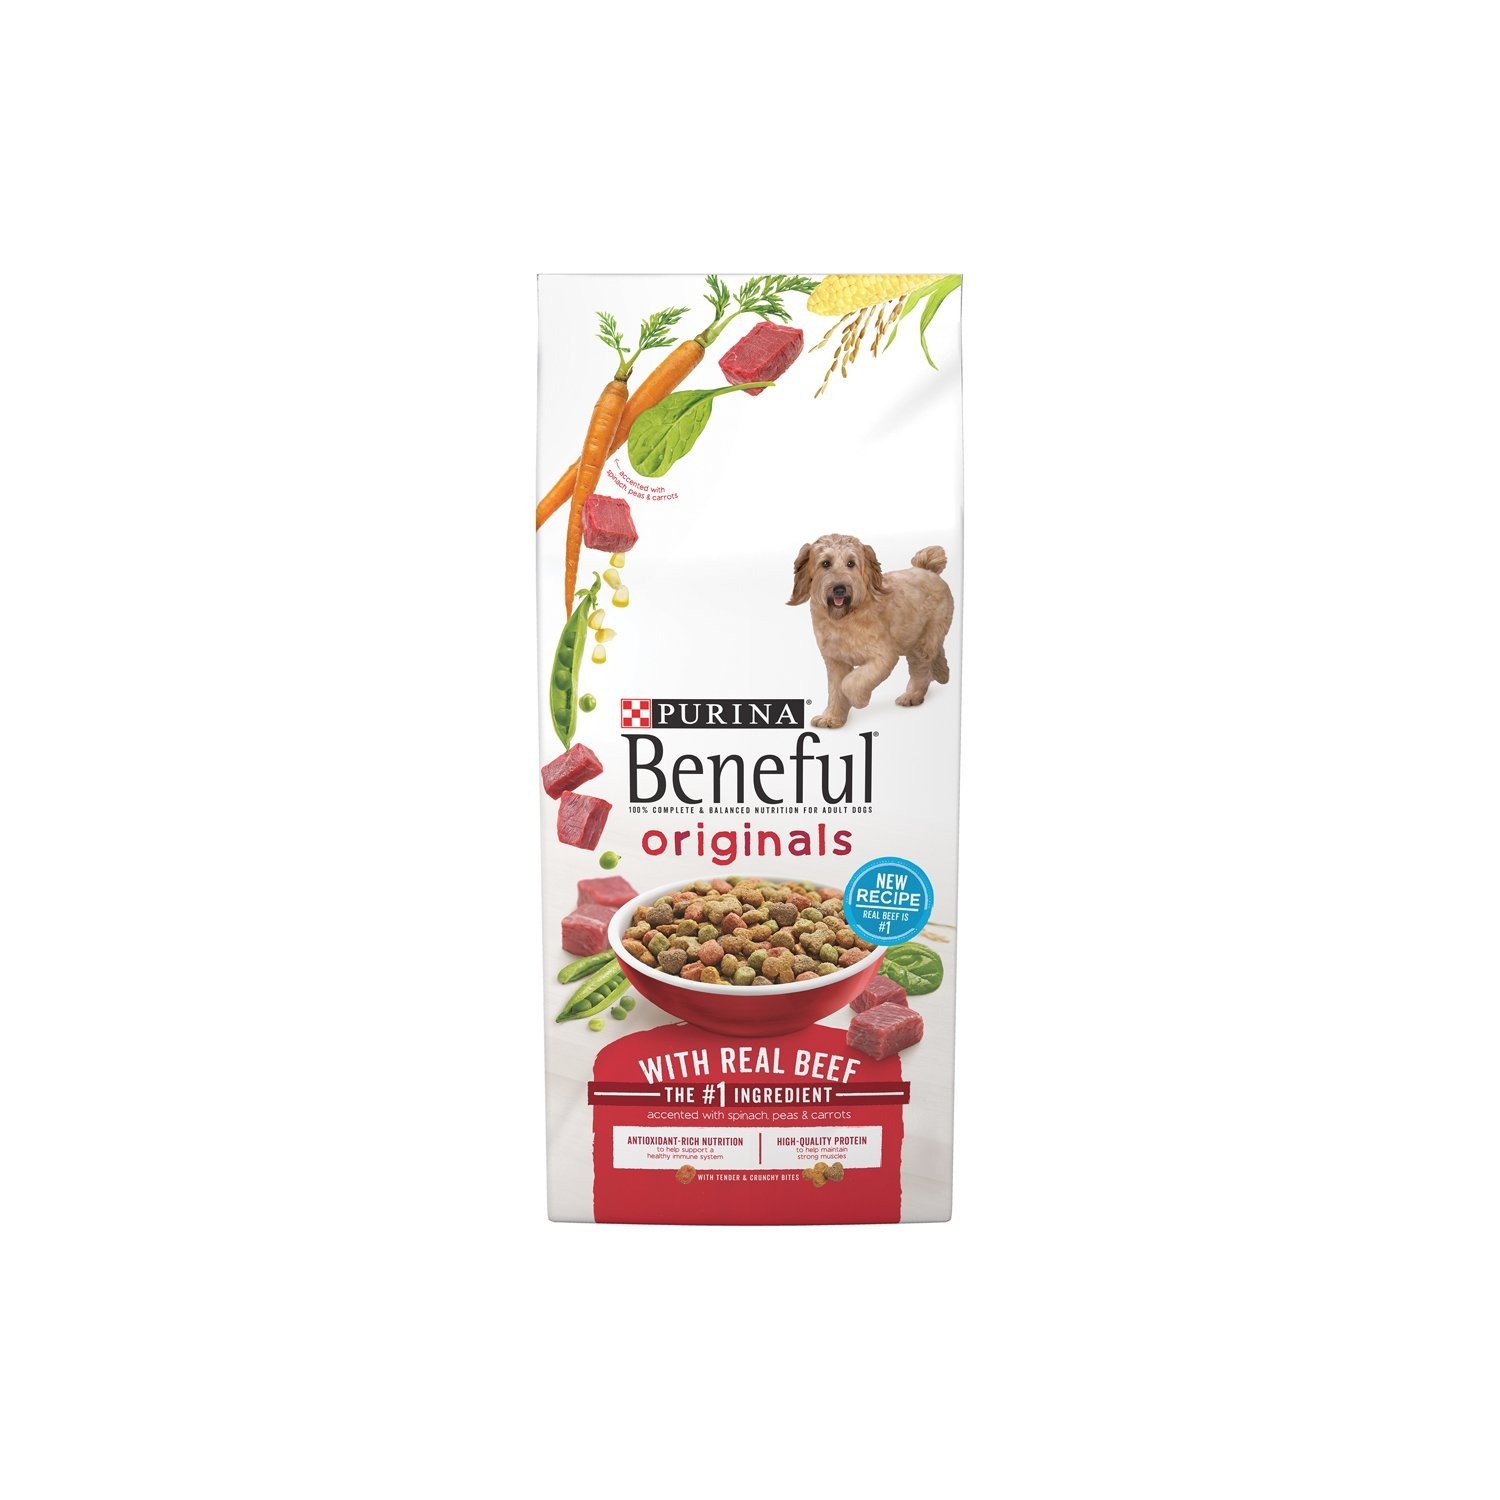
Item Name: Purina Beneful Originals With Real Beef - 15.5 lb. Bag
Bullet Point 1: Antioxidant - Rich Nutrition Helps Support a Healthy Immune System
Bullet Point 2: 100% Complete and Balanced Nutrition For All Life Stages
Bullet Point 3: Wholesome Grains and Real Beef, Accented With Vitamin Rich Vegetables
Bullet Point 4: With Moist Chewy Chunks
Bullet Point 5: Delicious Combination of Moist, Chewy Chunks with Crunchy Bites
Product Description: <b>PURINA BENIFUL DOG FOOD</b><ul> <li>15.5 lb. bag</li> <li>Original beef flavor</li> <li>A balance of healthful ingredients and quality nutrition in a soft kibble</li></ul>
Value: 15.5
Unit: Pound

Price: 17.235